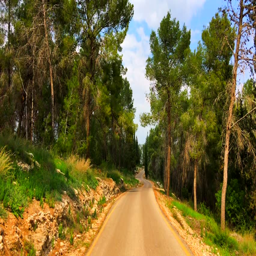
film format driving on a road through the woods during a spring day